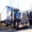
Label: truck